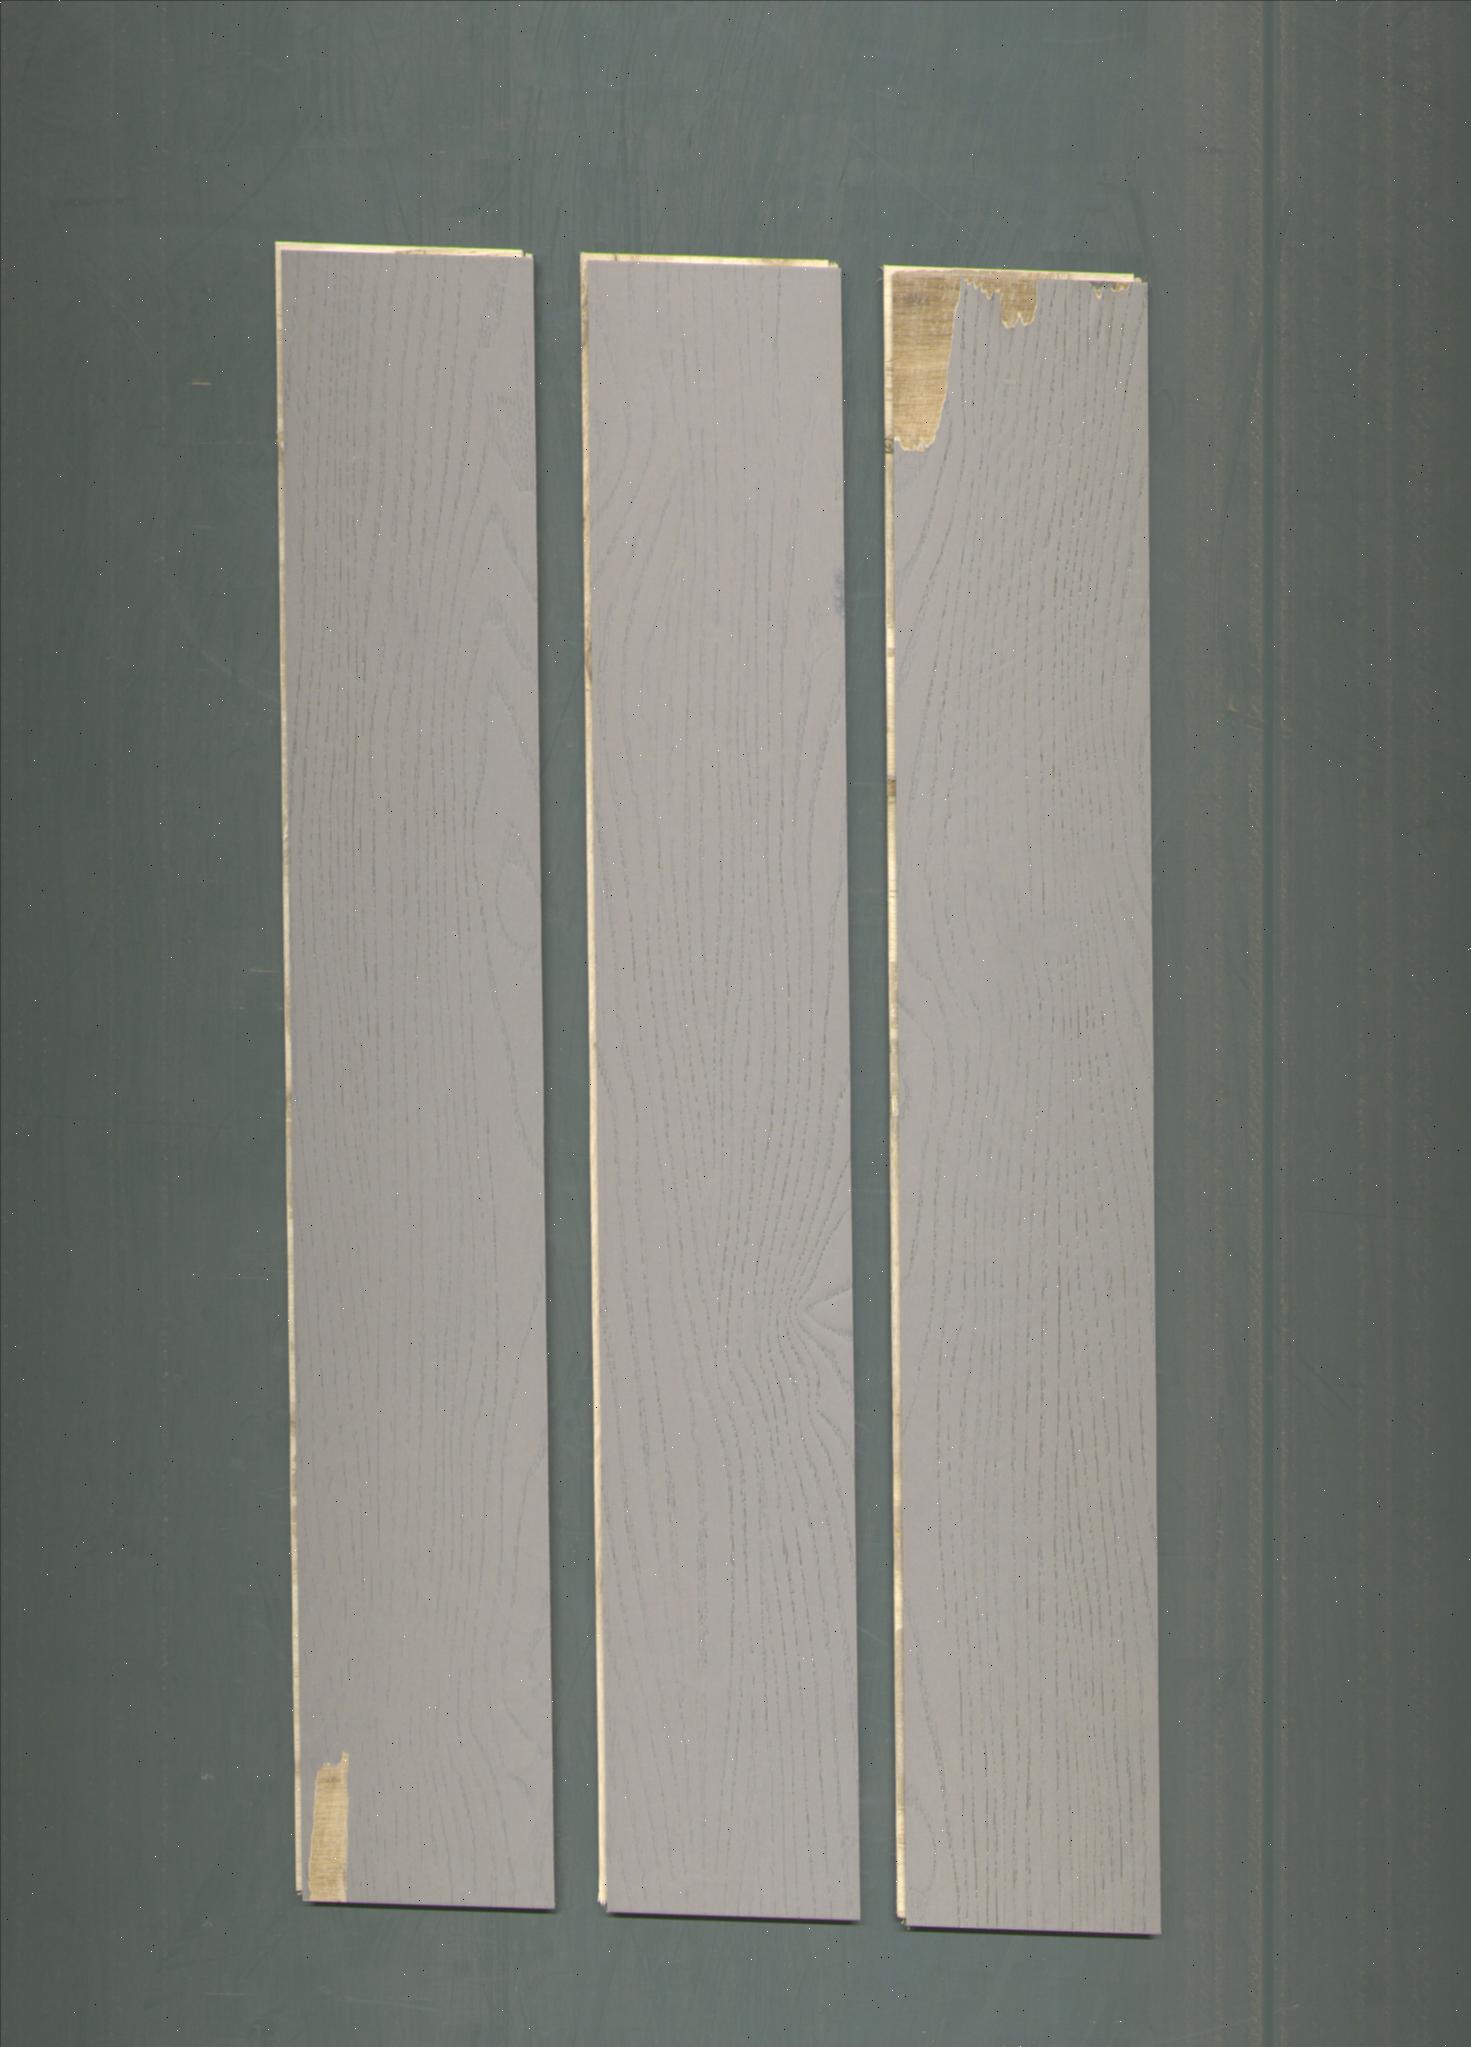
Label: mixers